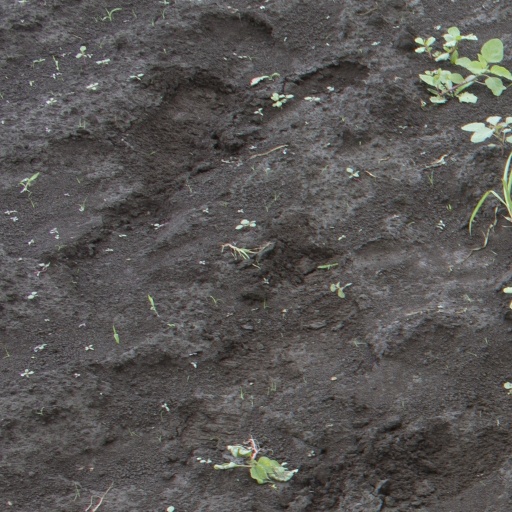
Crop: soybean